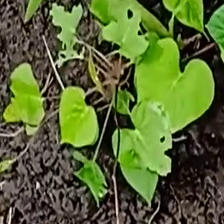
Weed species: Obscure_morning _glory(Ipomoea obscura)